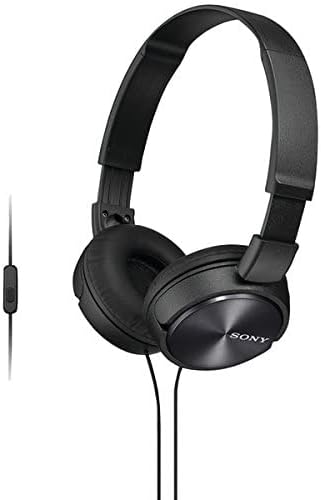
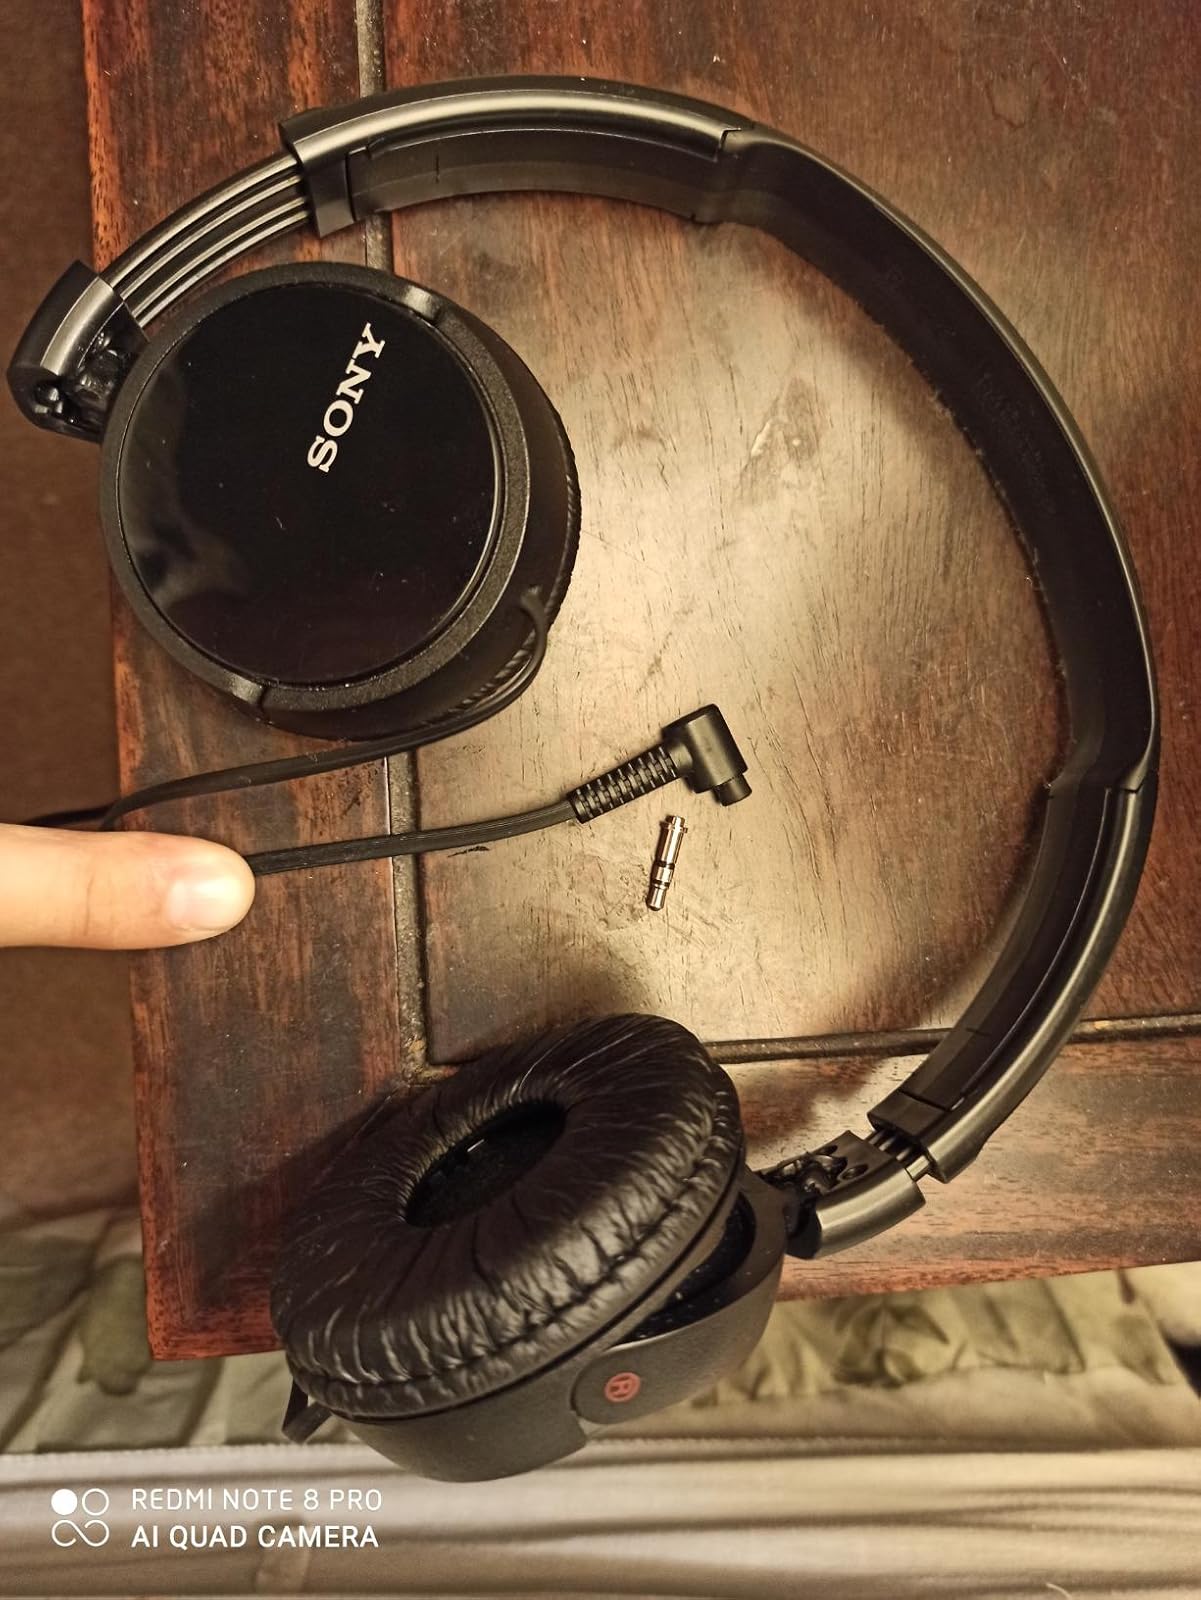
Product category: headphones
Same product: yes